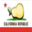
Label: pear